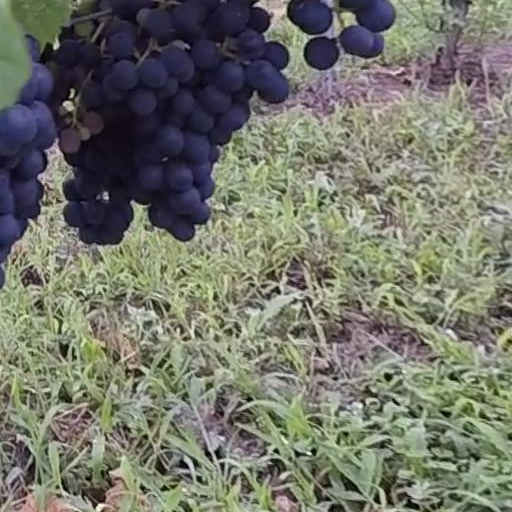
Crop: grape